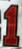
Number: 1